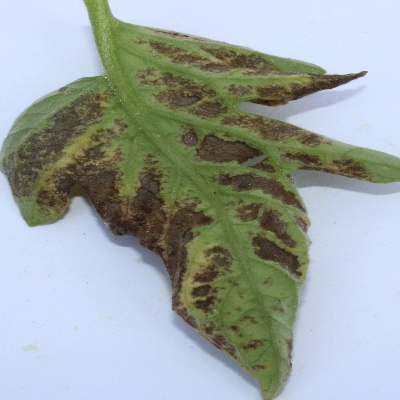
Crop: Tomato
Condition: septoria leaf spot